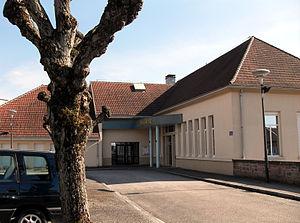
La mairie de Châtel-sur-Moselle
Châtel-sur-Moselle est une commune française située dans le département des Vosges, en région Grand Est.